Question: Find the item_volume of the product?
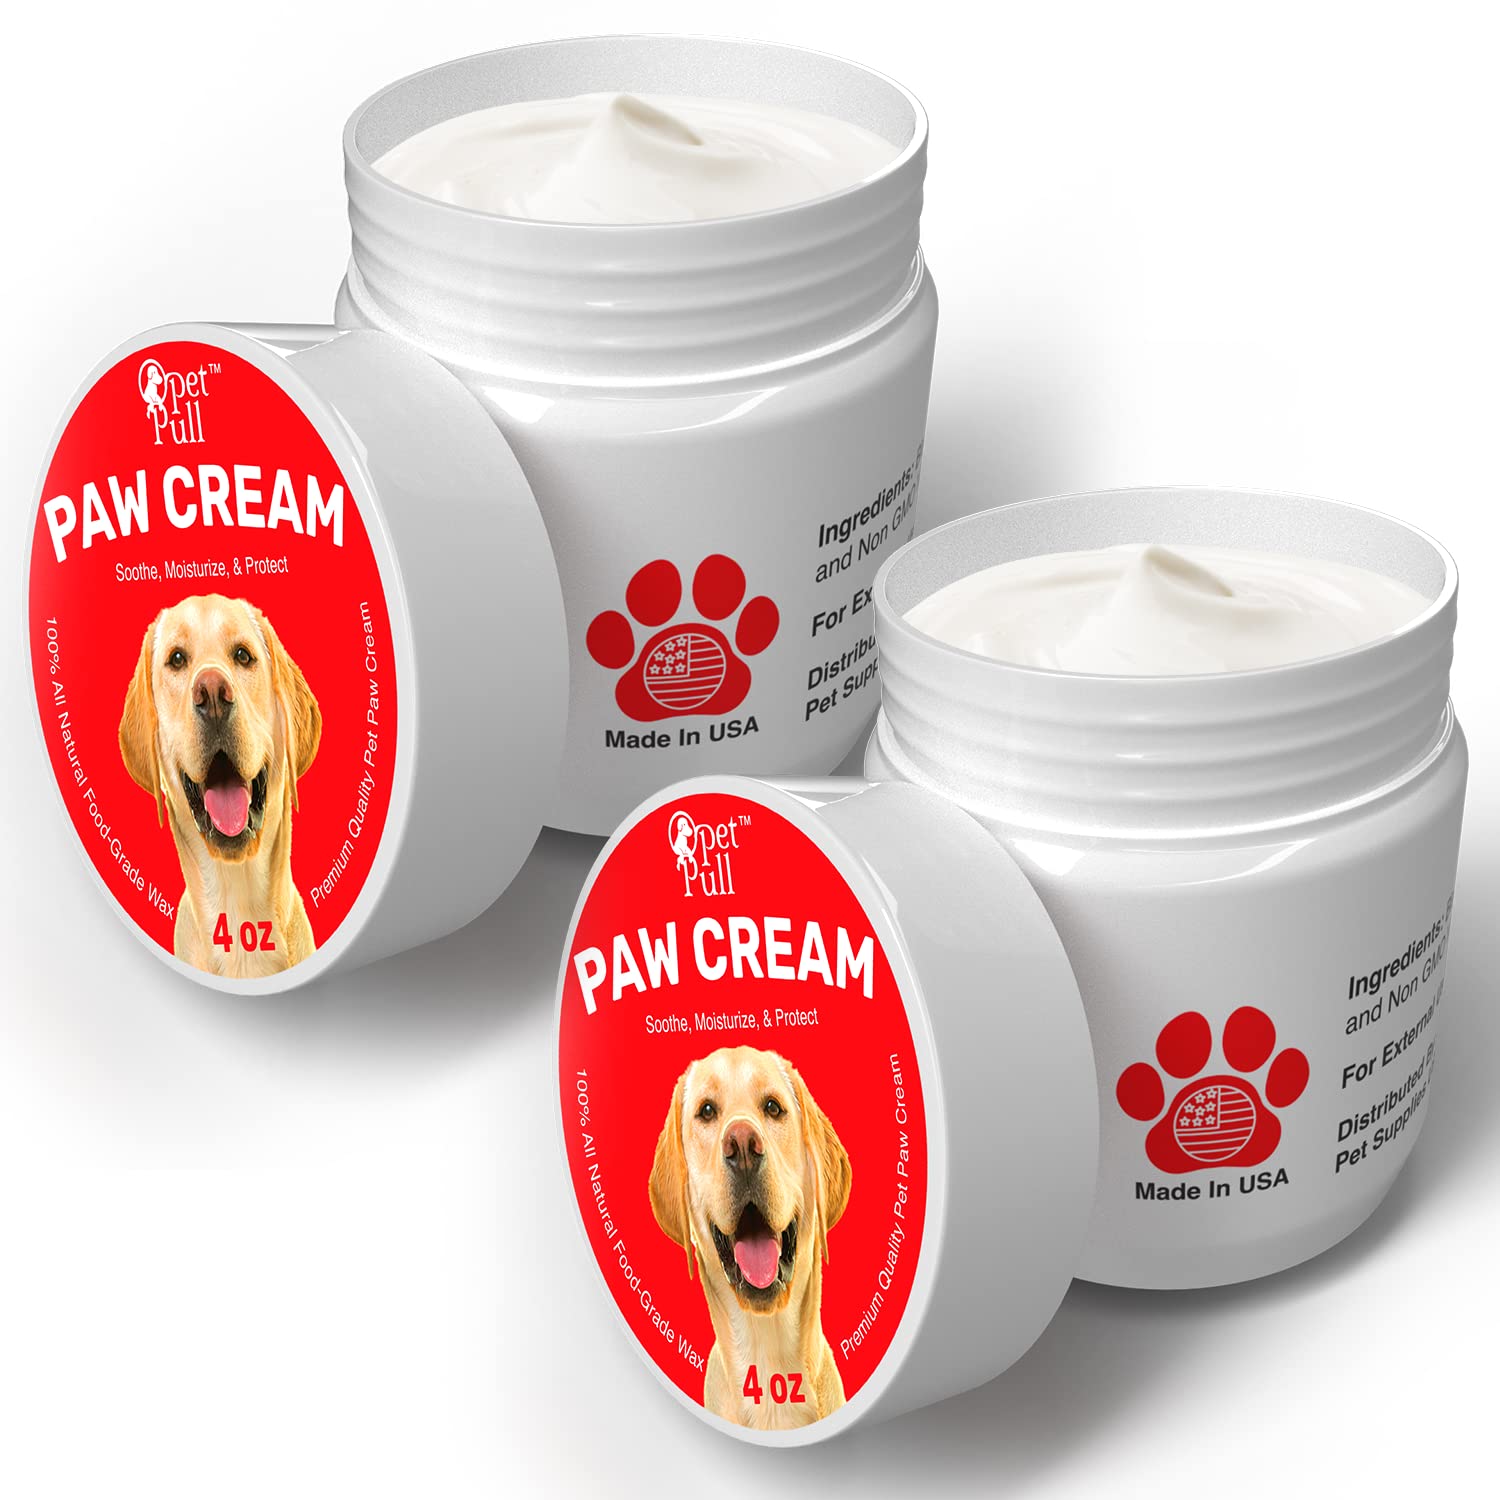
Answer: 4.0 ounce